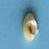
Maize quality: Bad